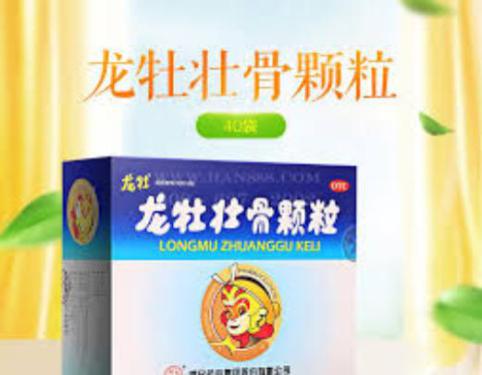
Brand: longmu-2
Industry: Medical